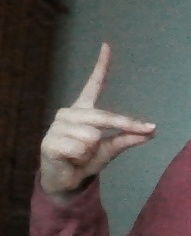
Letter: ta